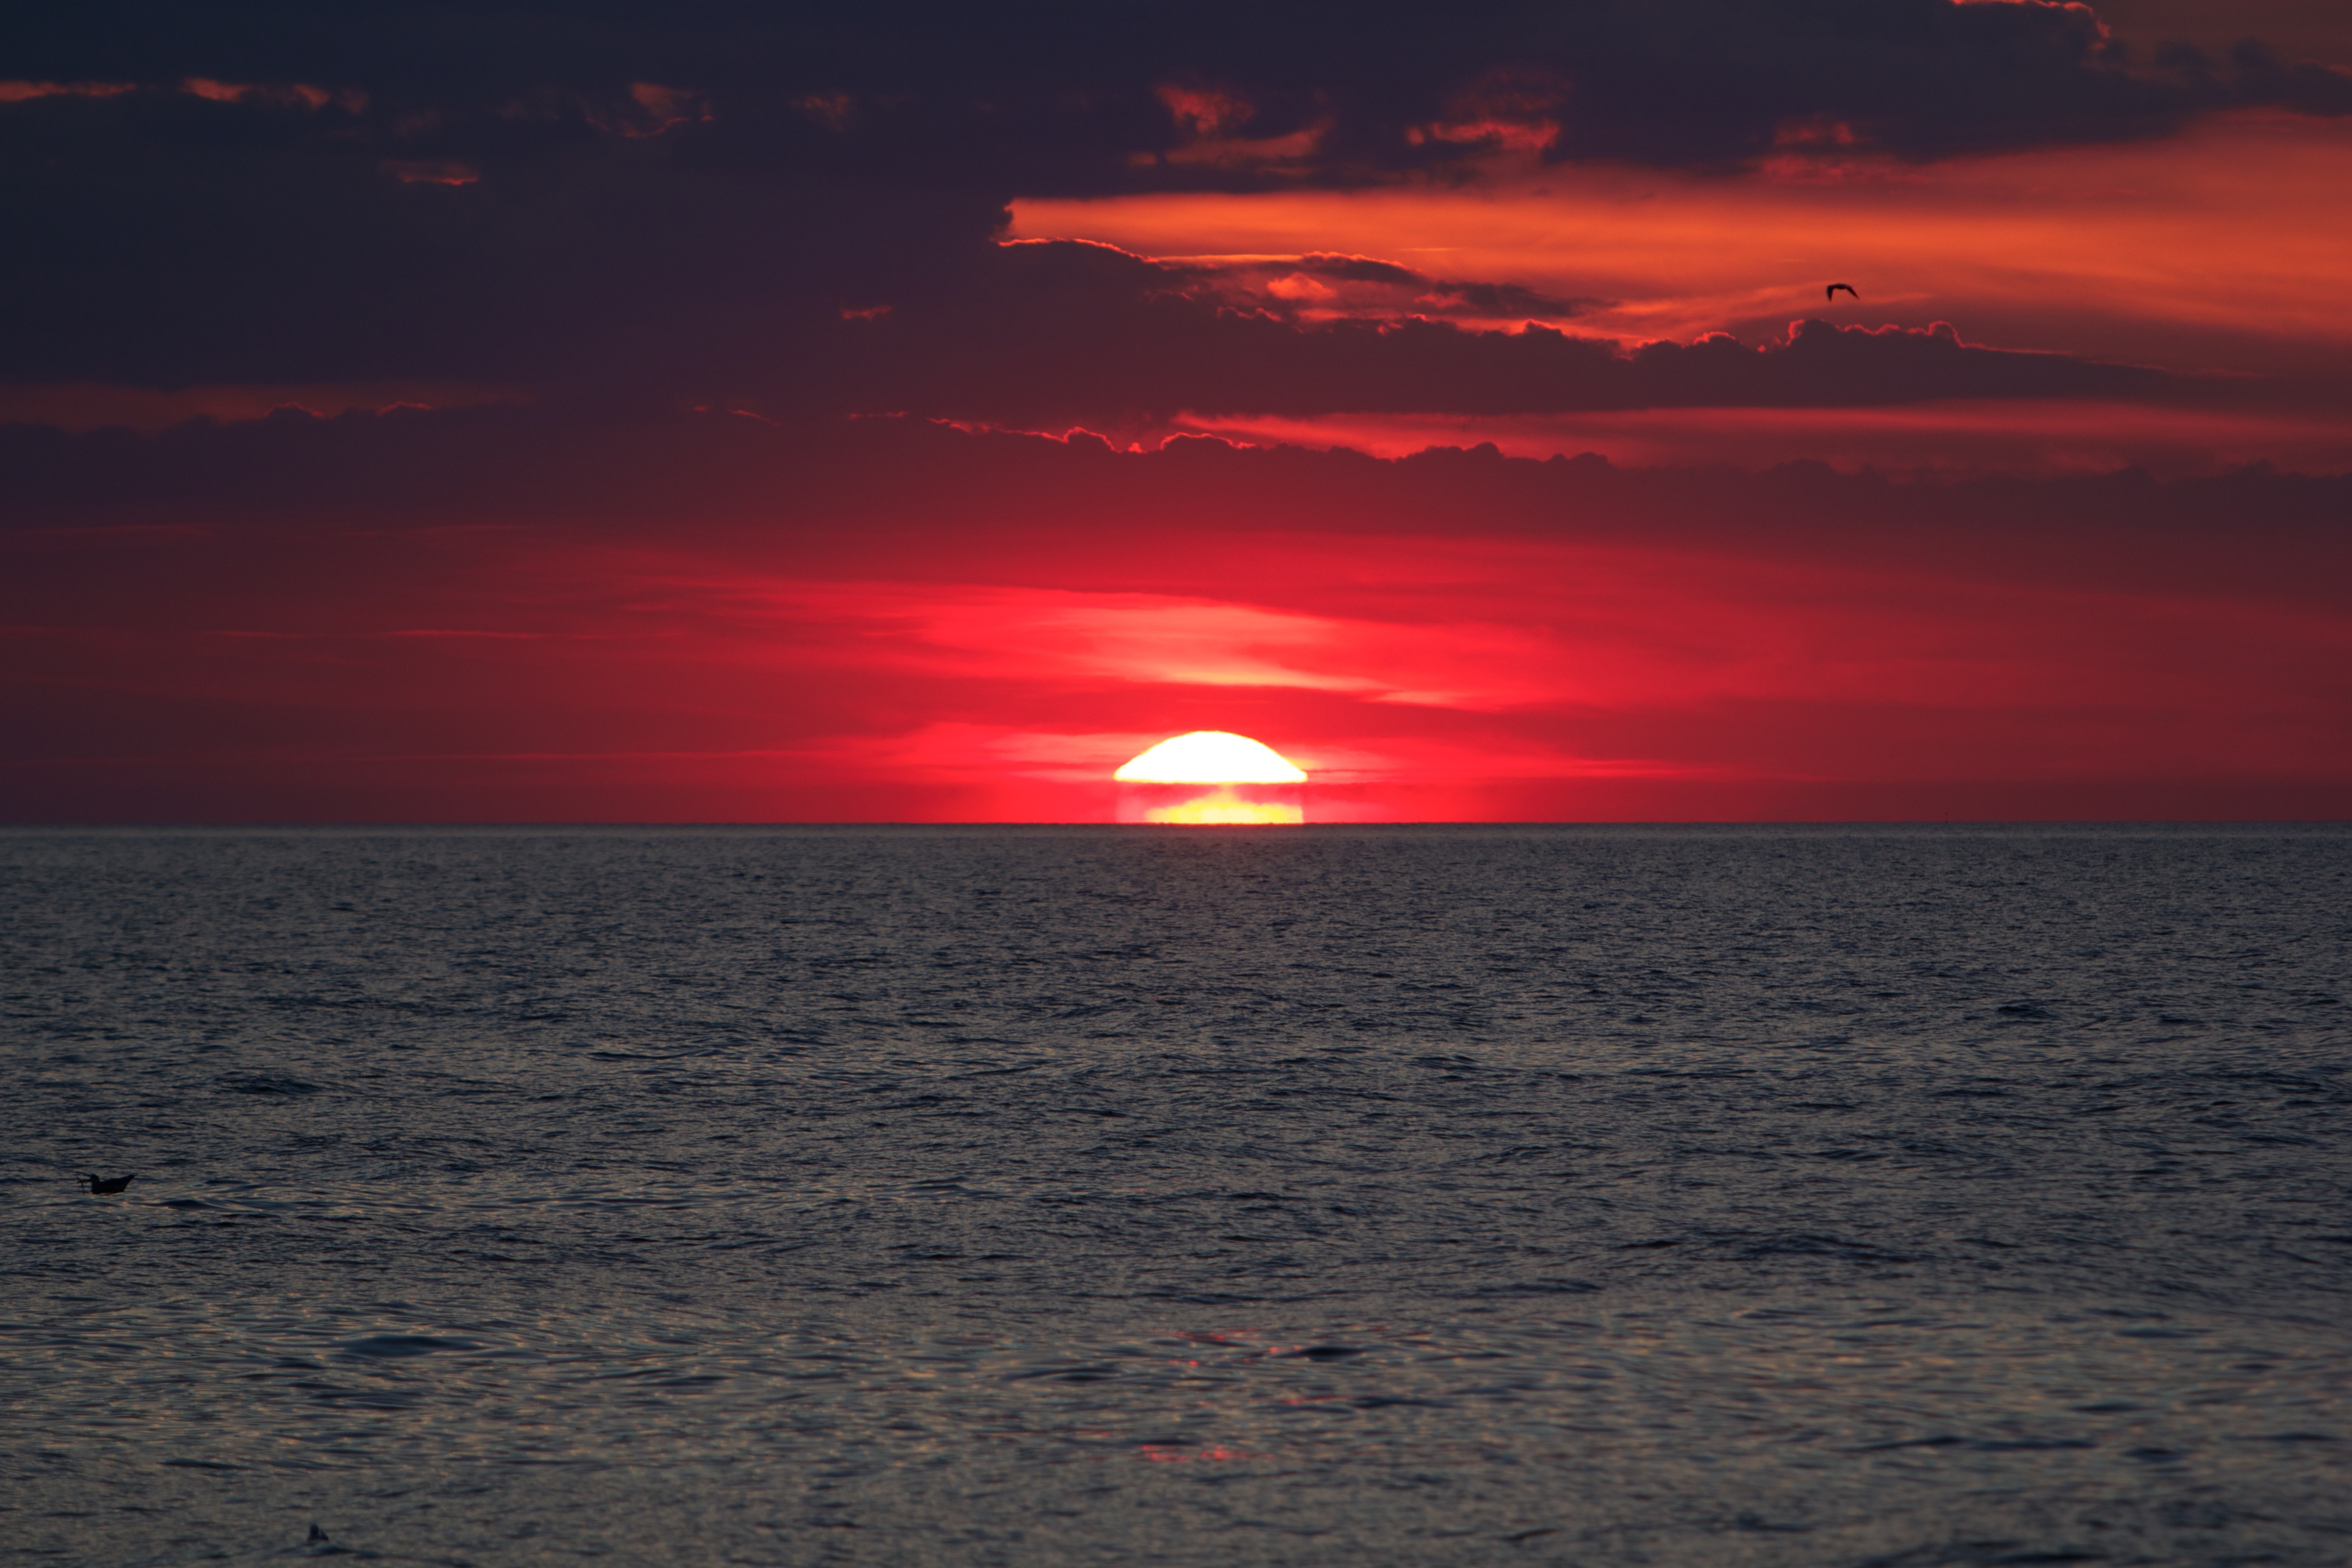
beach, sea, coast, ocean, horizon, cloud, sky, sun, sunrise, sunset, dawn, dusk, evening, mood, abendstimmung, baltic sea, afterglow, evening sky, recovery, red sky at morning